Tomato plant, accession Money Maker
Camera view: horizontal (90 deg, fisheye); turntable rotation: 300 degrees
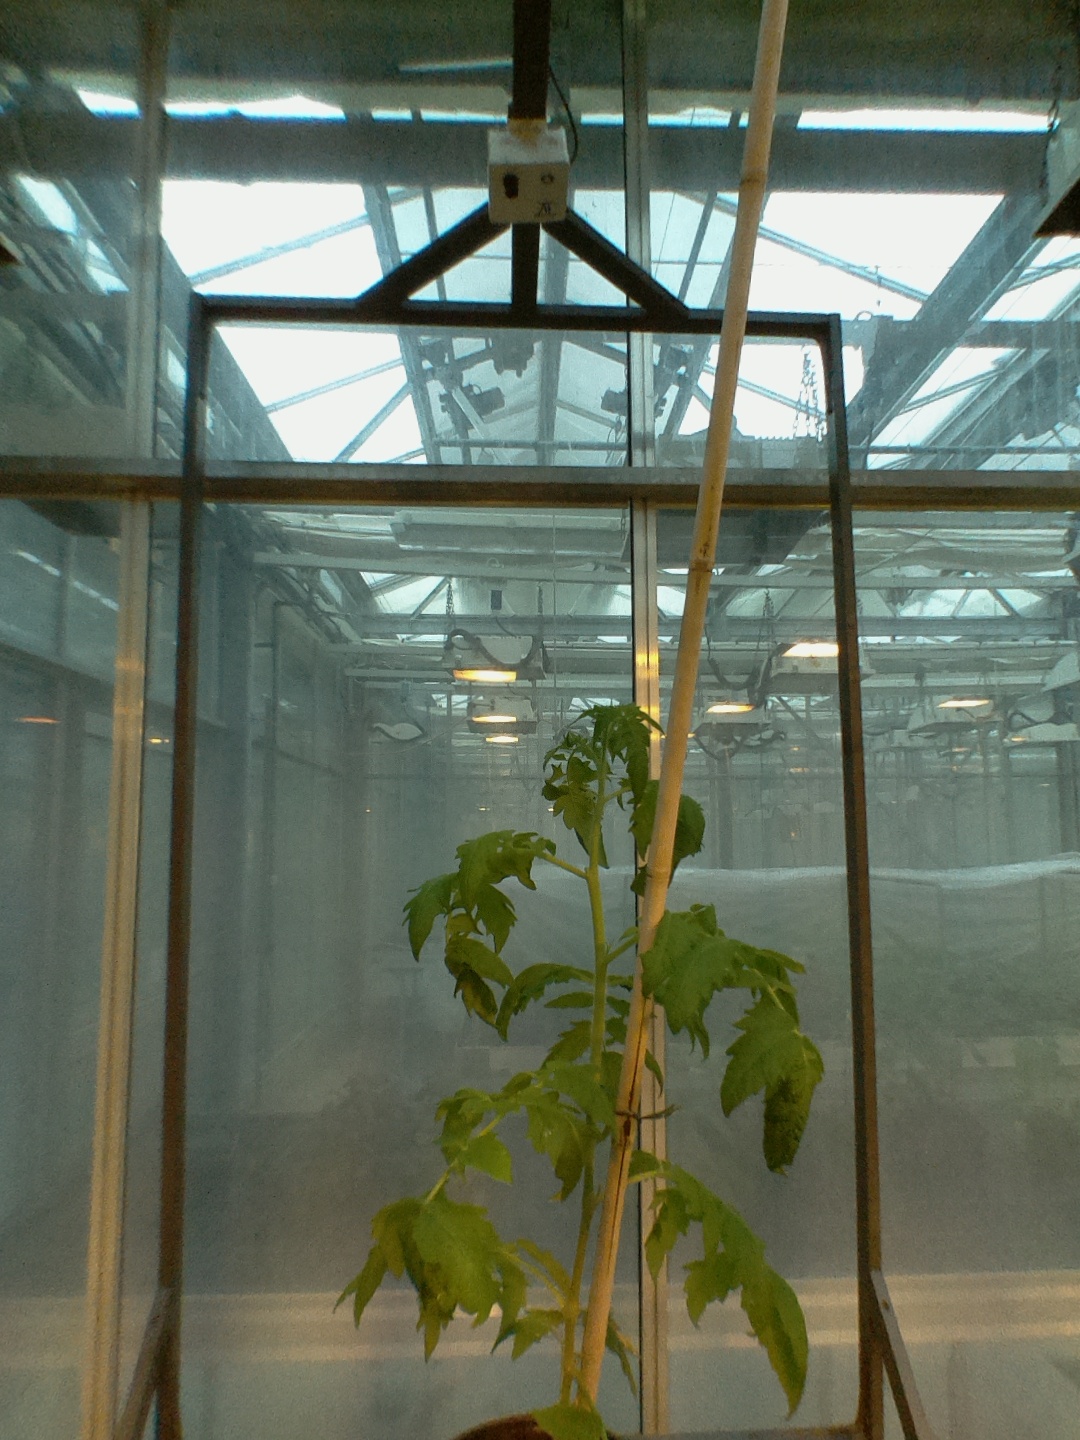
BBCH growth stage 53: 3 inflorescences visible